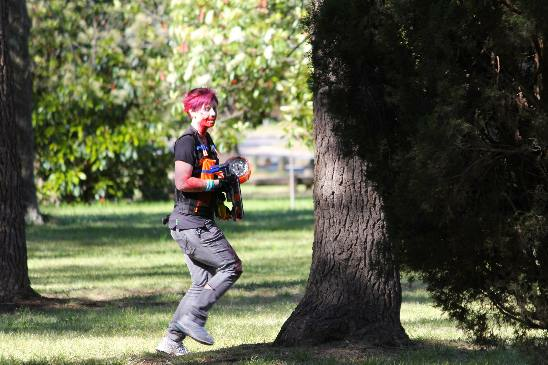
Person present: Yes